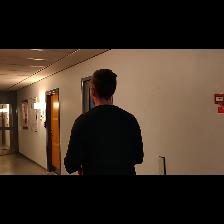
Label: Human